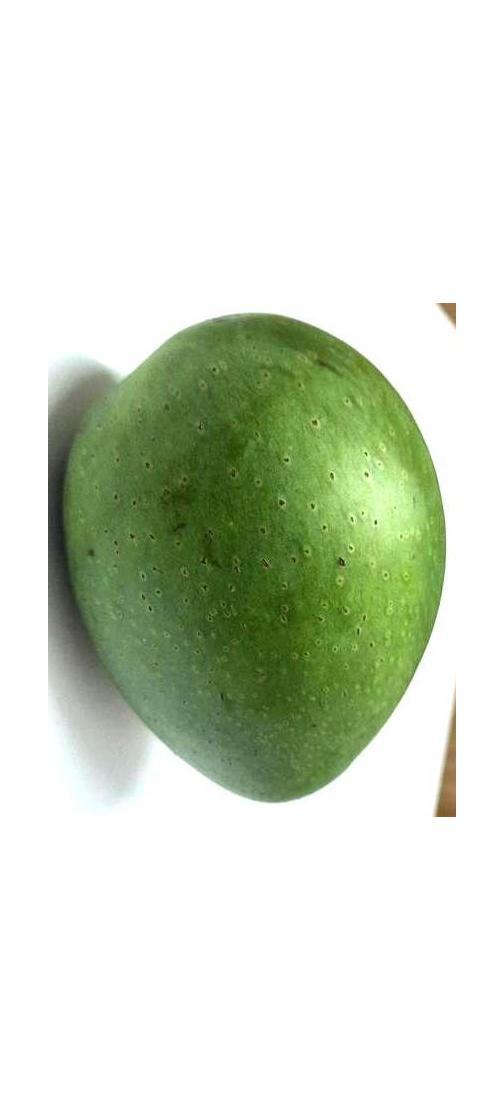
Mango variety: Ashshina Zhinuk